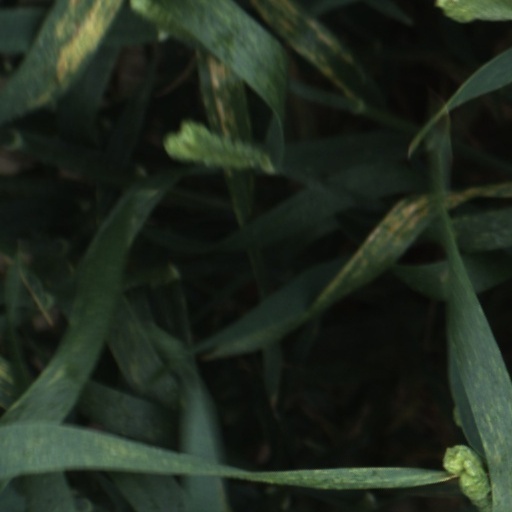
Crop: wheat